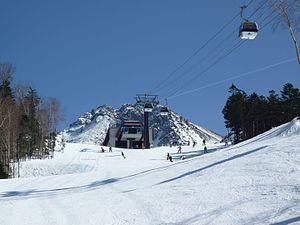
Le mont Nikkō-Shirane est un volcan bouclier situé dans le parc national de Nikkō dans la région du Kantō au centre de Honshū, principale île du Japon. Culminant à 2 578 m d'altitude, il fait partie des 100 montagnes célèbres du Japon.